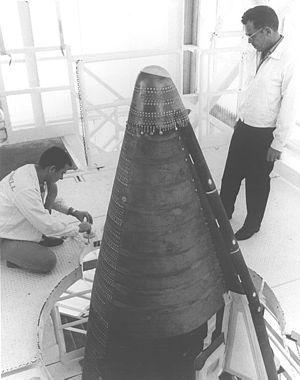
ASSET, ou Aerothermodynamic Elastic Structural Systems Environmental Tests est un projet spatial expérimental des États-Unis entre 1963 et 1965, impliquant les essais d'un petit véhicule de rentrée sans pilote.